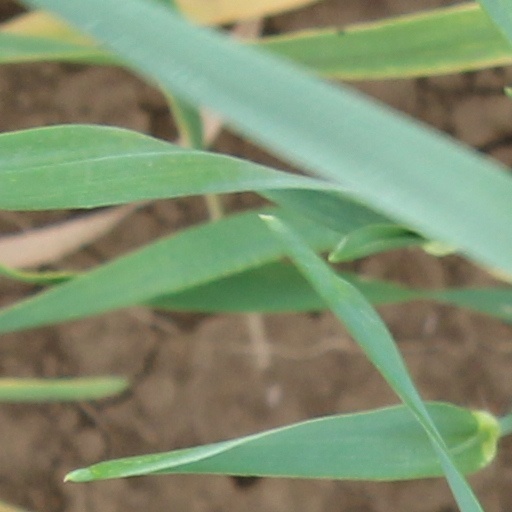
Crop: wheat